Slacklining

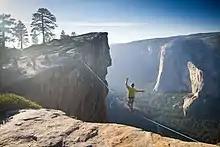
Man highlining at Taft Point in Yosemite National Park with El Capitan in the background.

Highlining is slacklining at an elevation above the ground or water. Many slackliners consider highlining to be the pinnacle of the sport. Highlines are commonly set up in locations that have been used or are still used for Tyrolean traverse. When rigging highlines, experienced slackers take measures to ensure that solid, redundant and equalized anchors are used to secure the line into position. Modern highline rigging typically entails a mainline of webbing, backup webbing, and either climbing rope or ultra-high-molecular-weight polyethylene rope for redundancy. However, many highlines are rigged with a mainline and backup only, especially if the highline is low tension (less than ), or rigged with high quality webbing like Type 18 or MKII Spider Silk. It is also common to pad all areas of the rigging which might come into contact with abrasive surfaces. To ensure safety, most highliners wear a climbing harness or swami belt with a leash attached to the slackline itself. Leash-less, or "free-solo" slacklining – a term loosely taken from rockclimbing ("free" refers to free of aid equipment vs free from the slackline) – is not unheard of, however, with proponents such as Dean Potter and Andy Lewis.